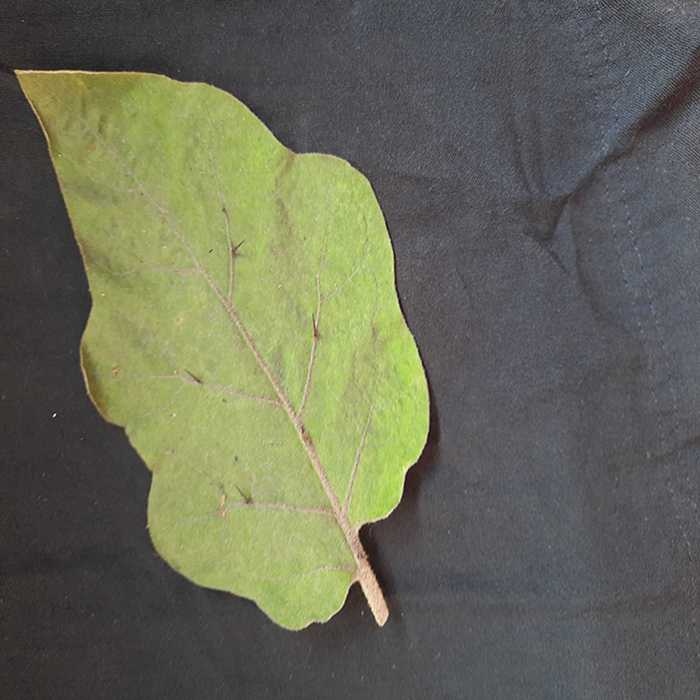
Plant: Eggplant
Label: Eggplant fresh leaf